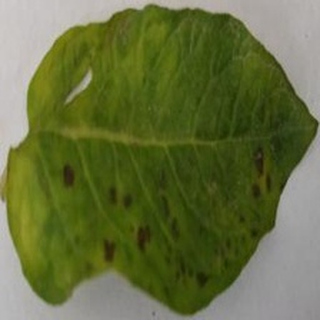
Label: potato_early_blight